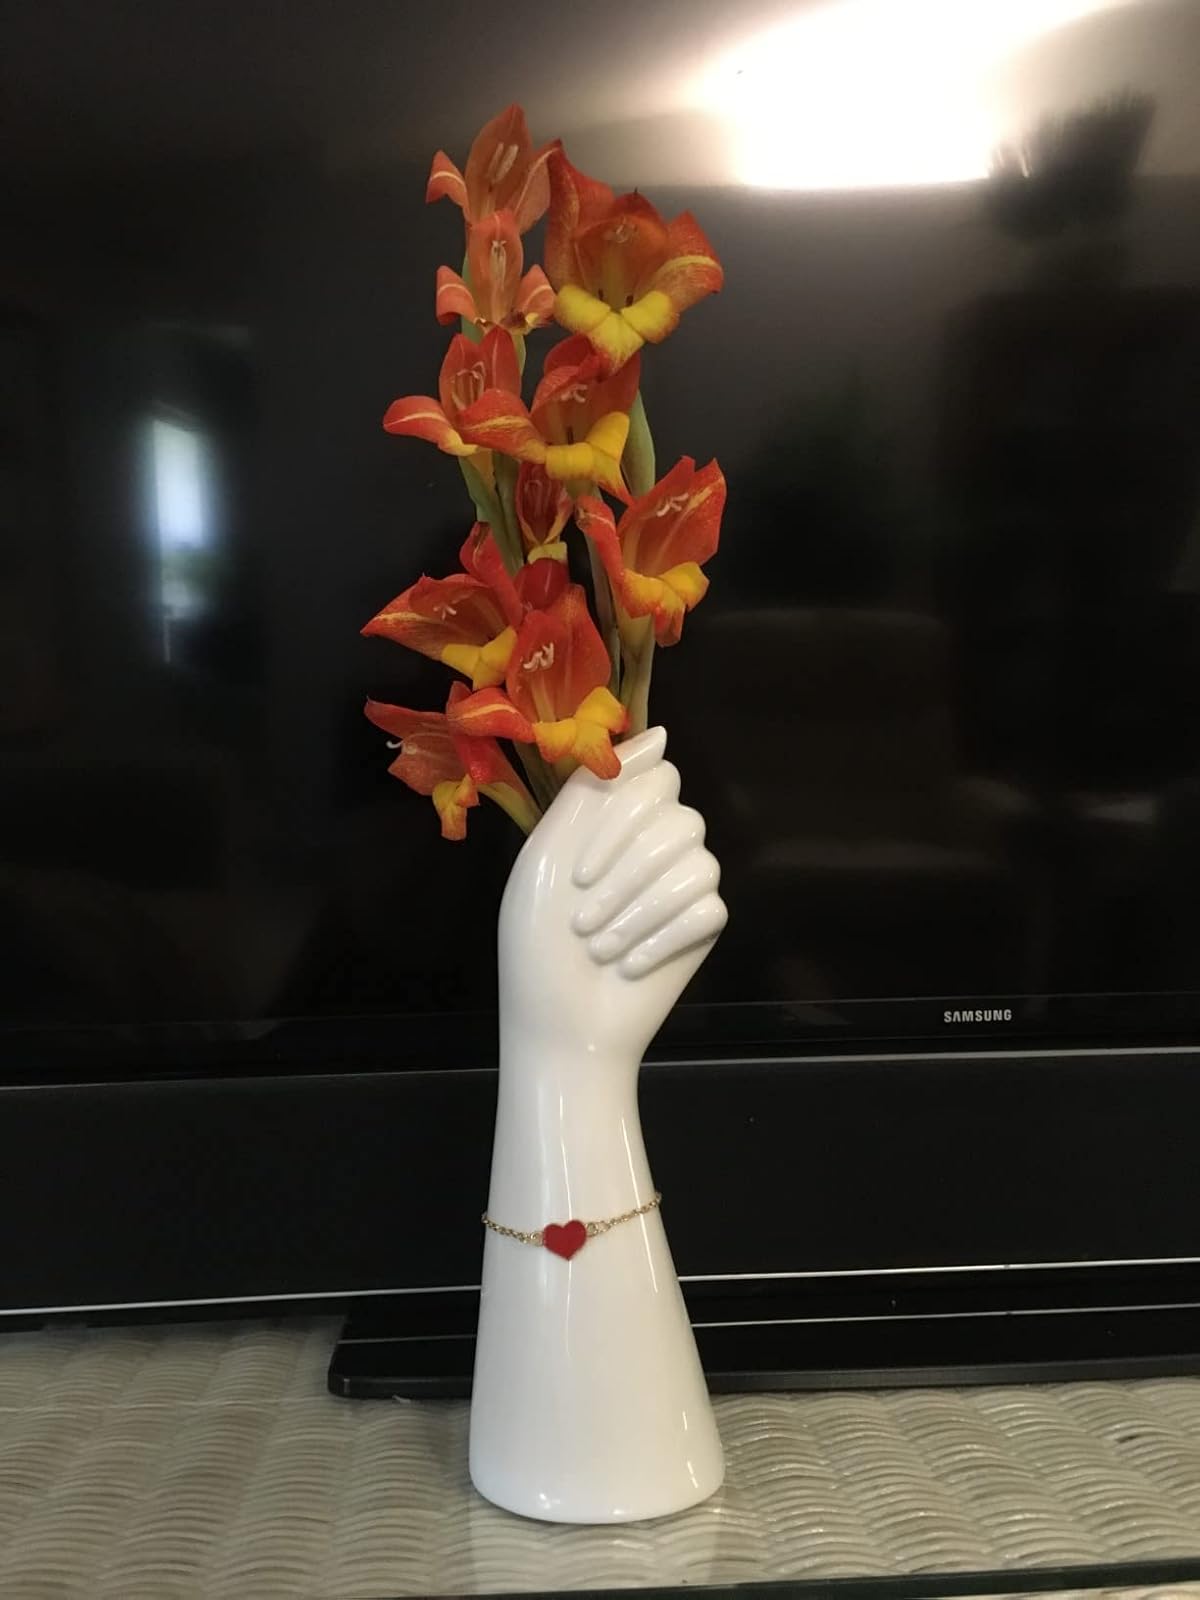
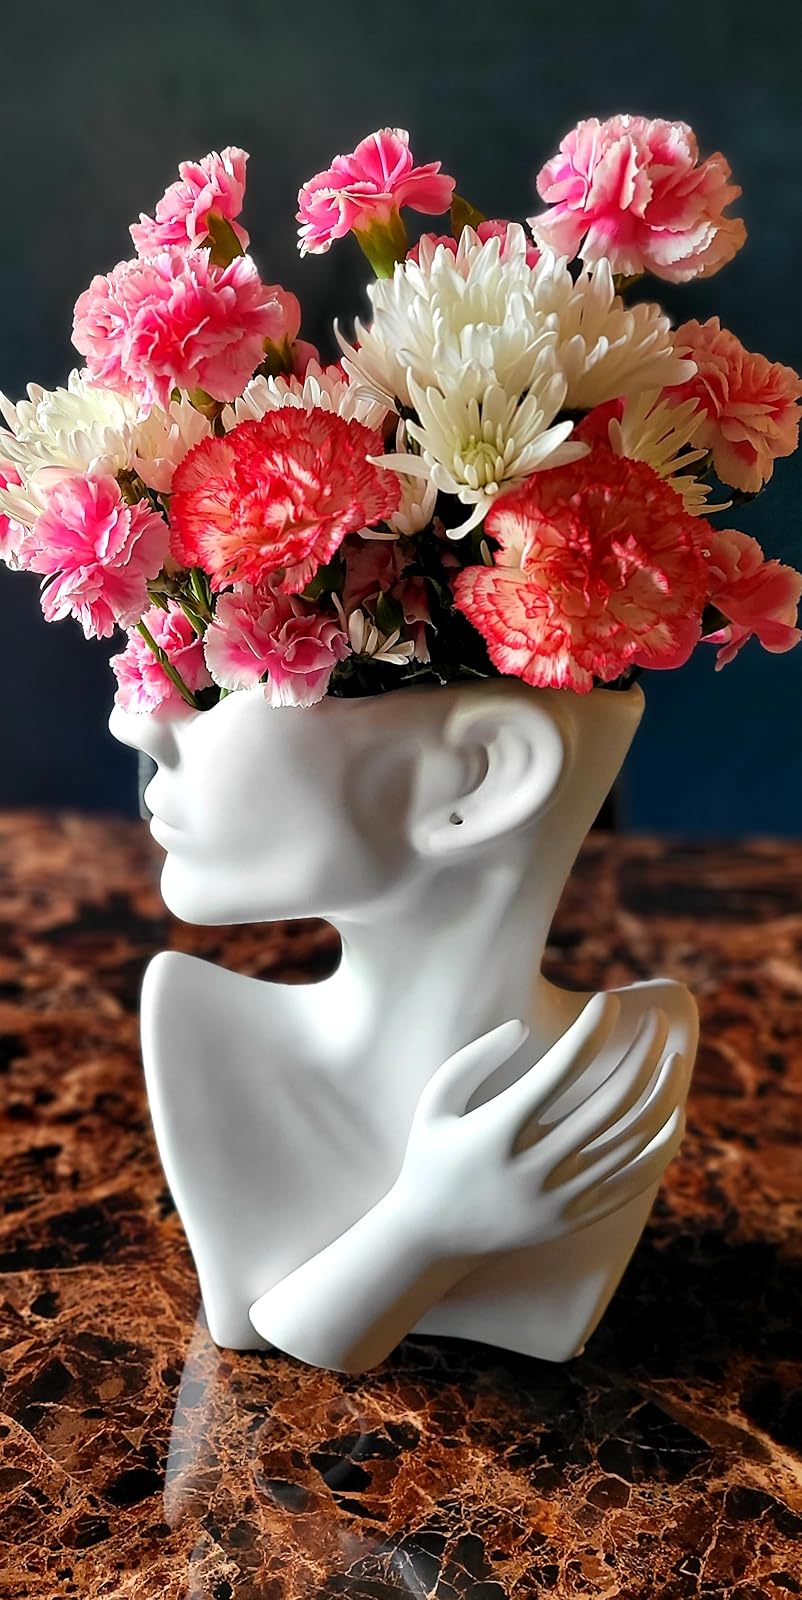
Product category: vase
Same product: no